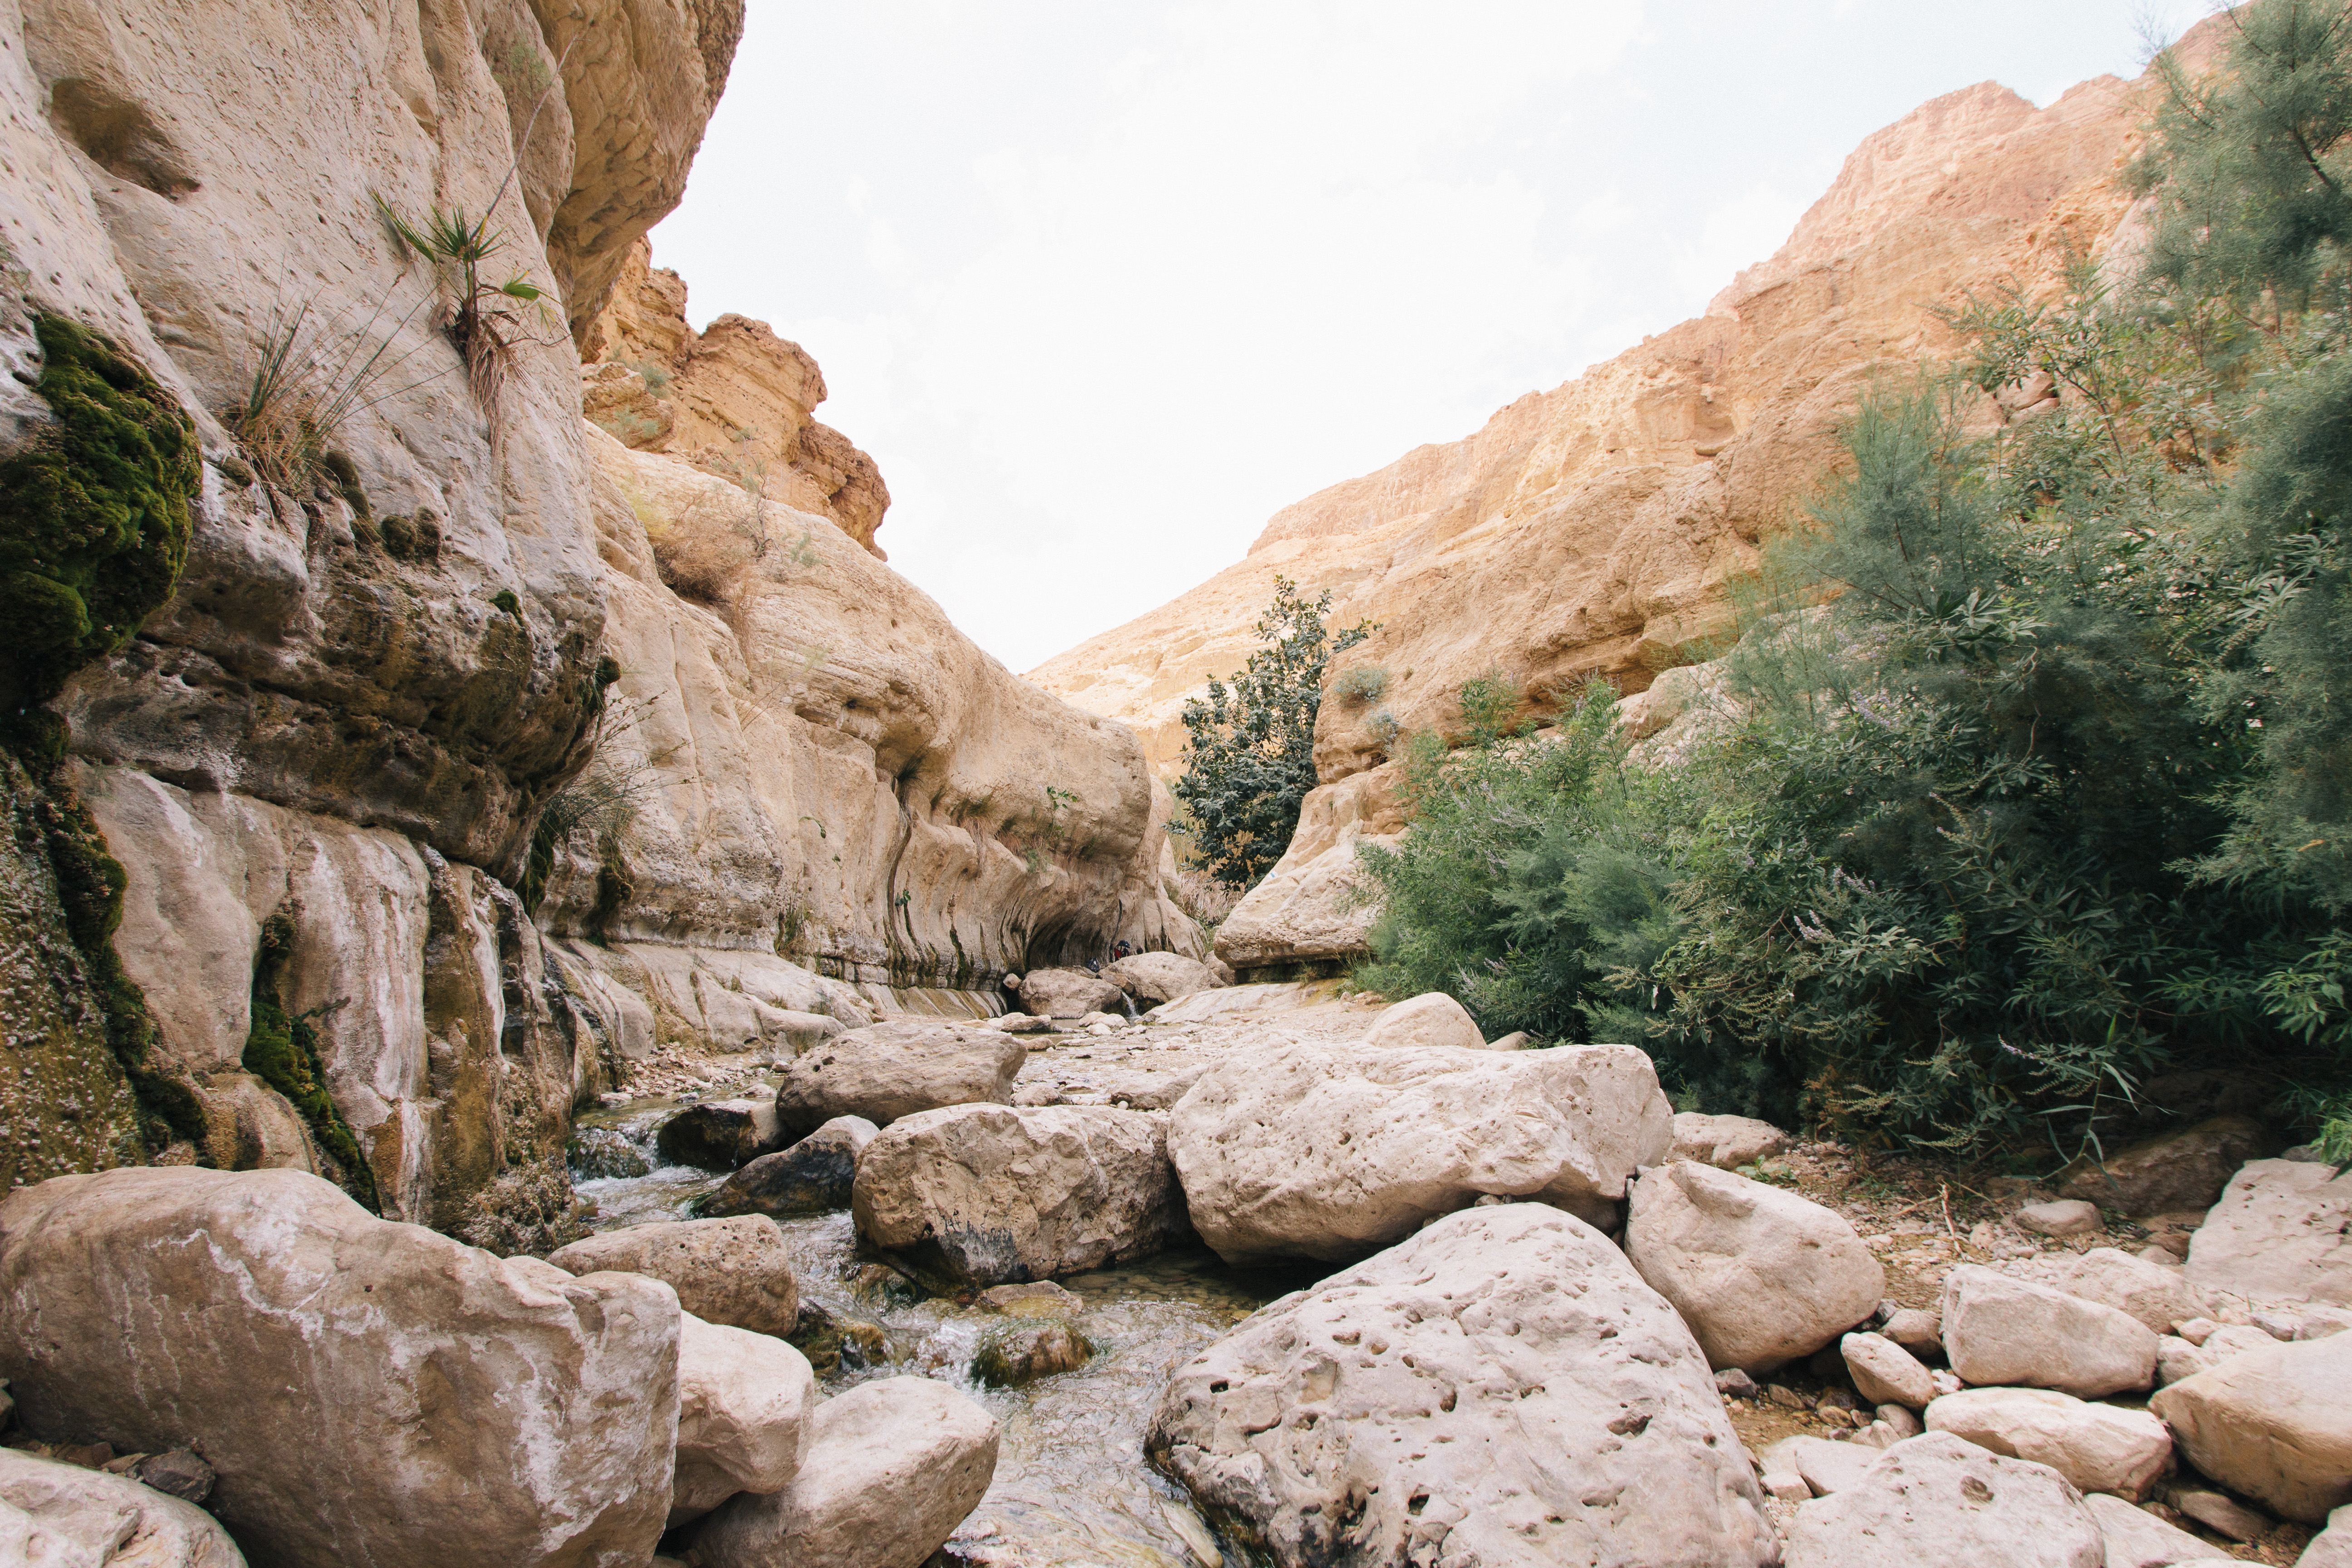
landscape, water, nature, rock, wilderness, mountain, valley, formation, cliff, scenic, rocky, canyon, terrain, rocks, outdoors, stones, geology, badlands, wadi, landform, geographical feature